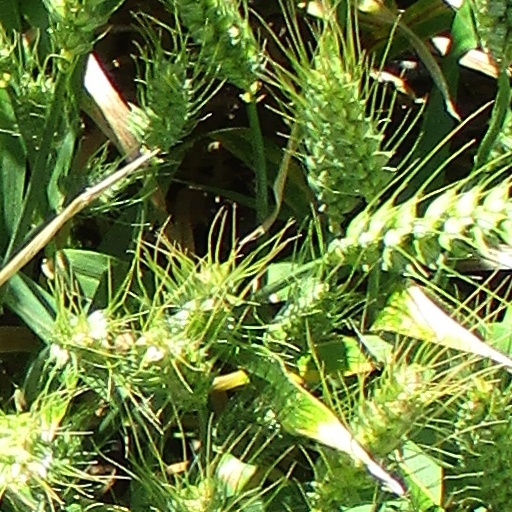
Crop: wheat